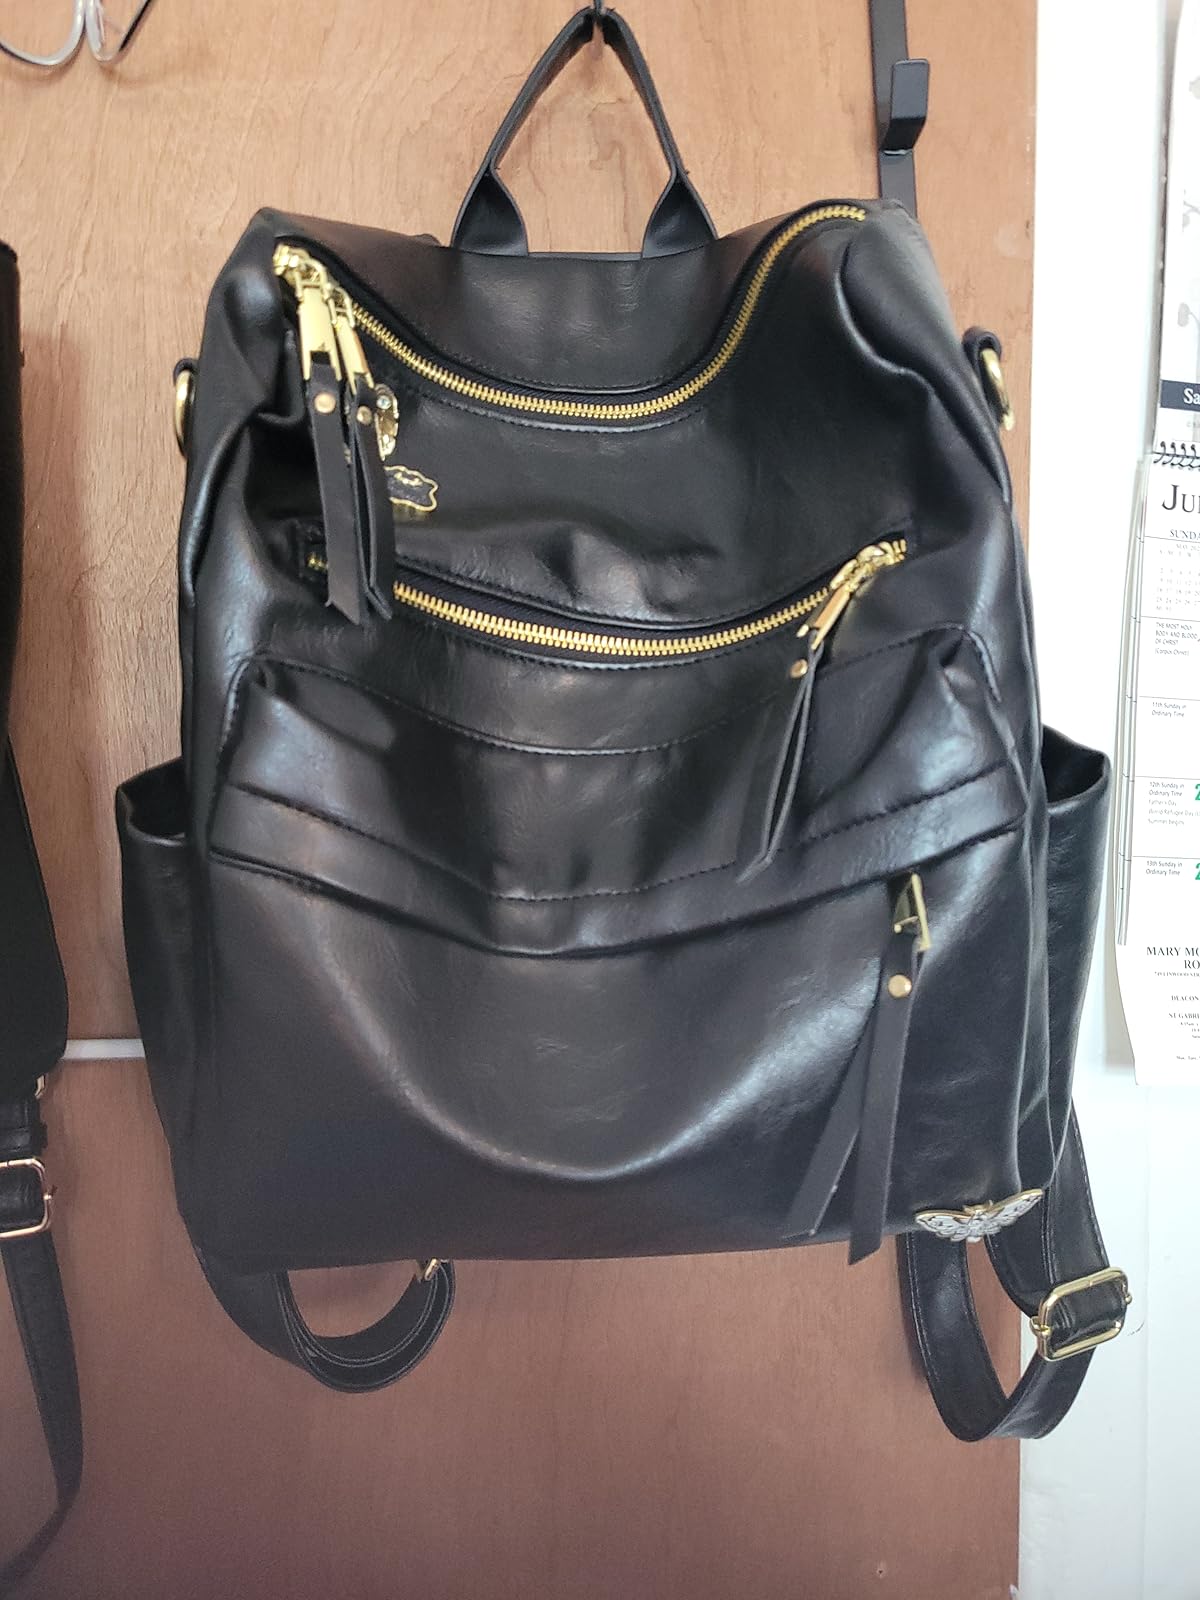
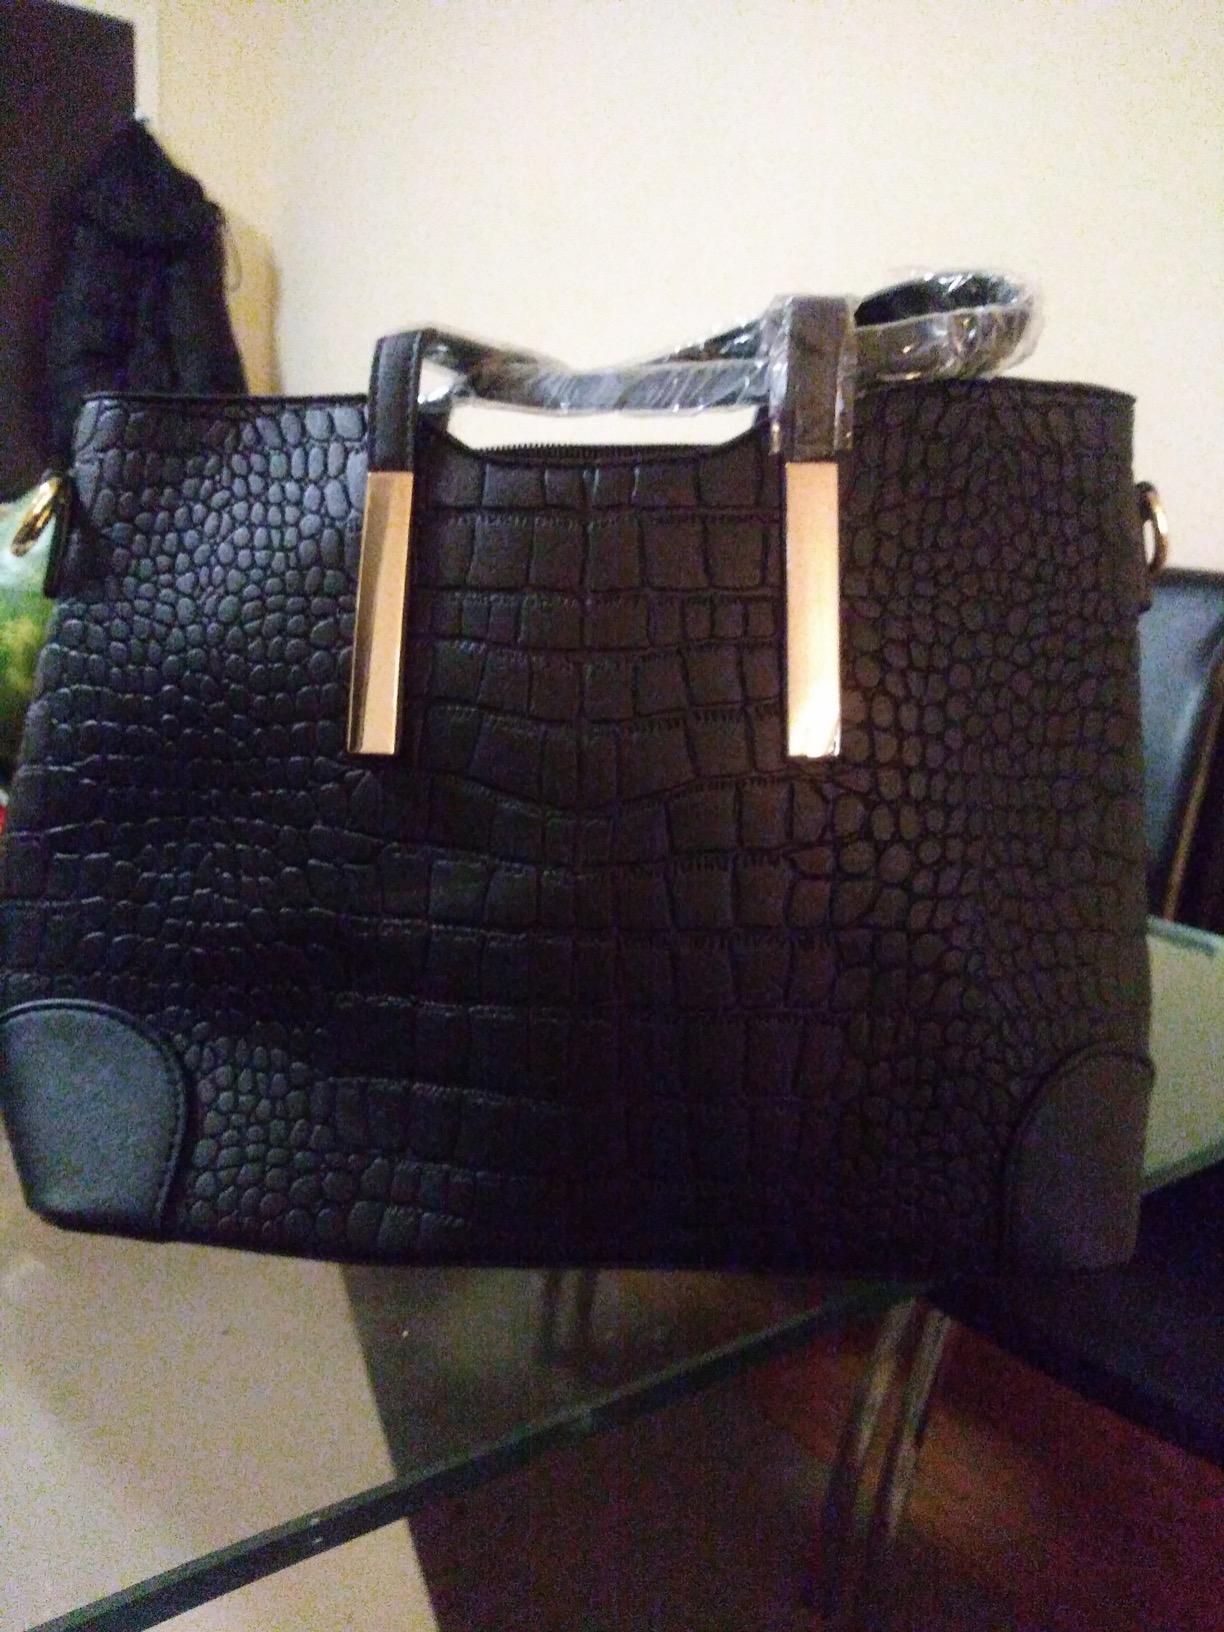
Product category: accessories_handbag
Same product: no